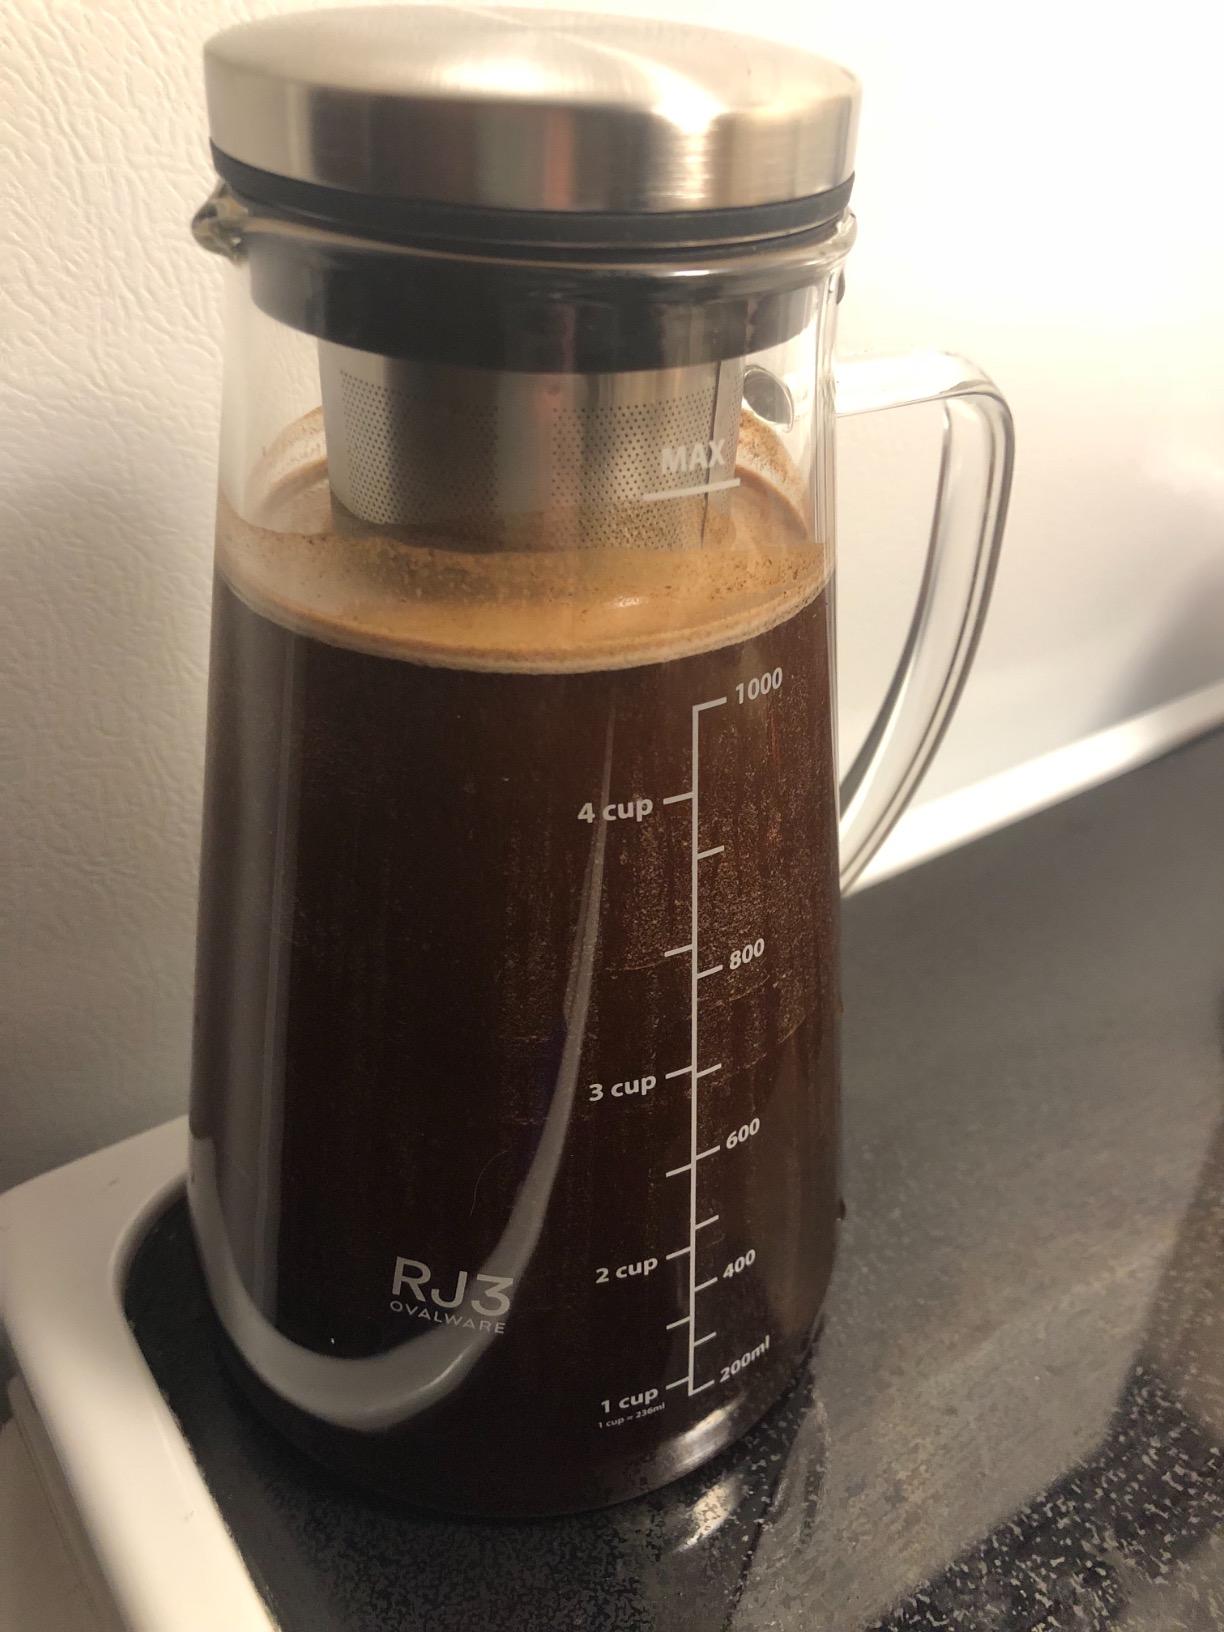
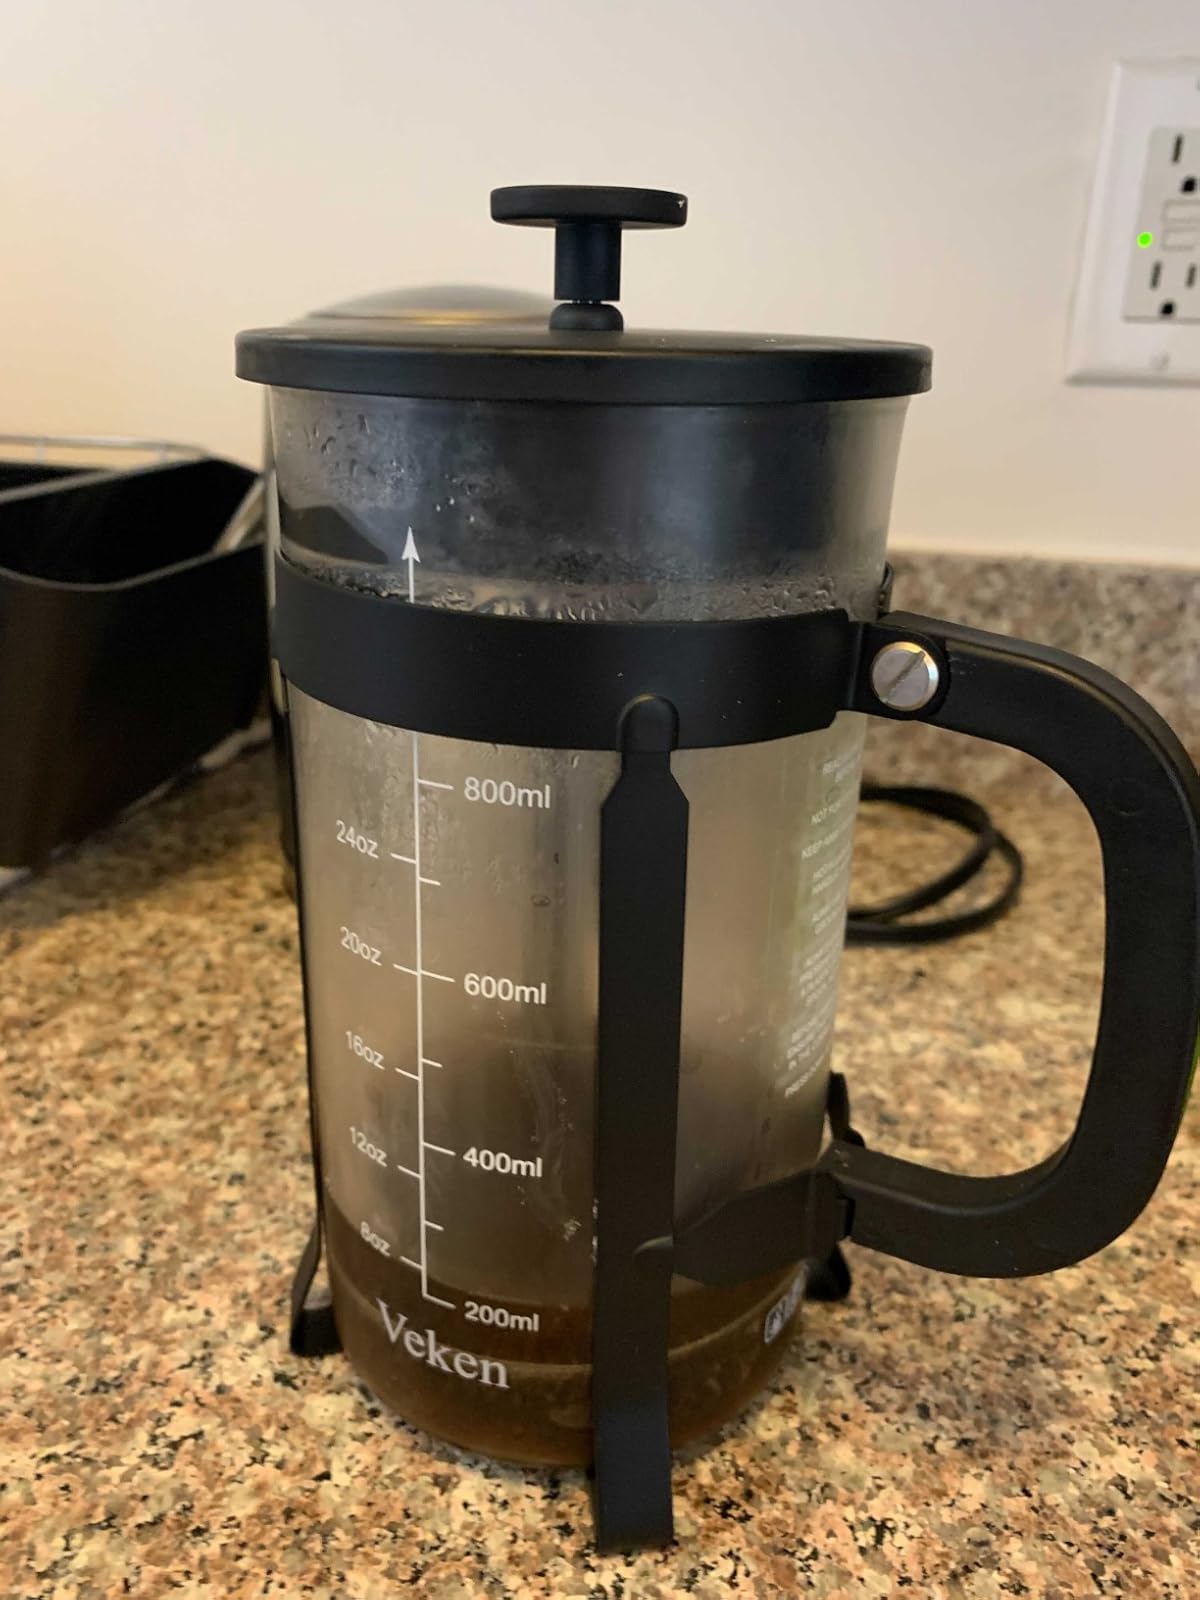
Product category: items_tea
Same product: no